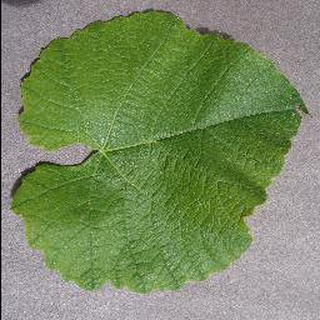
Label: healthy_grape